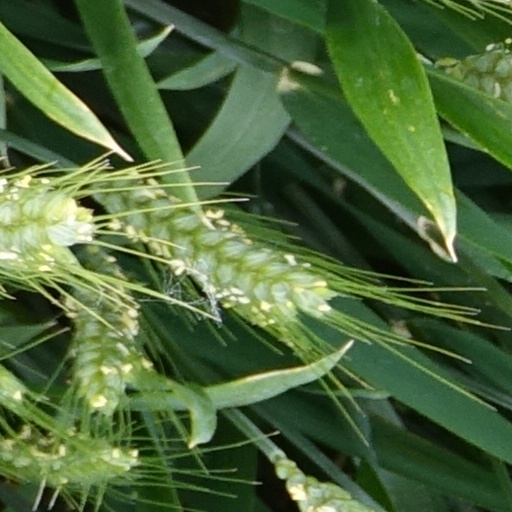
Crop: wheat